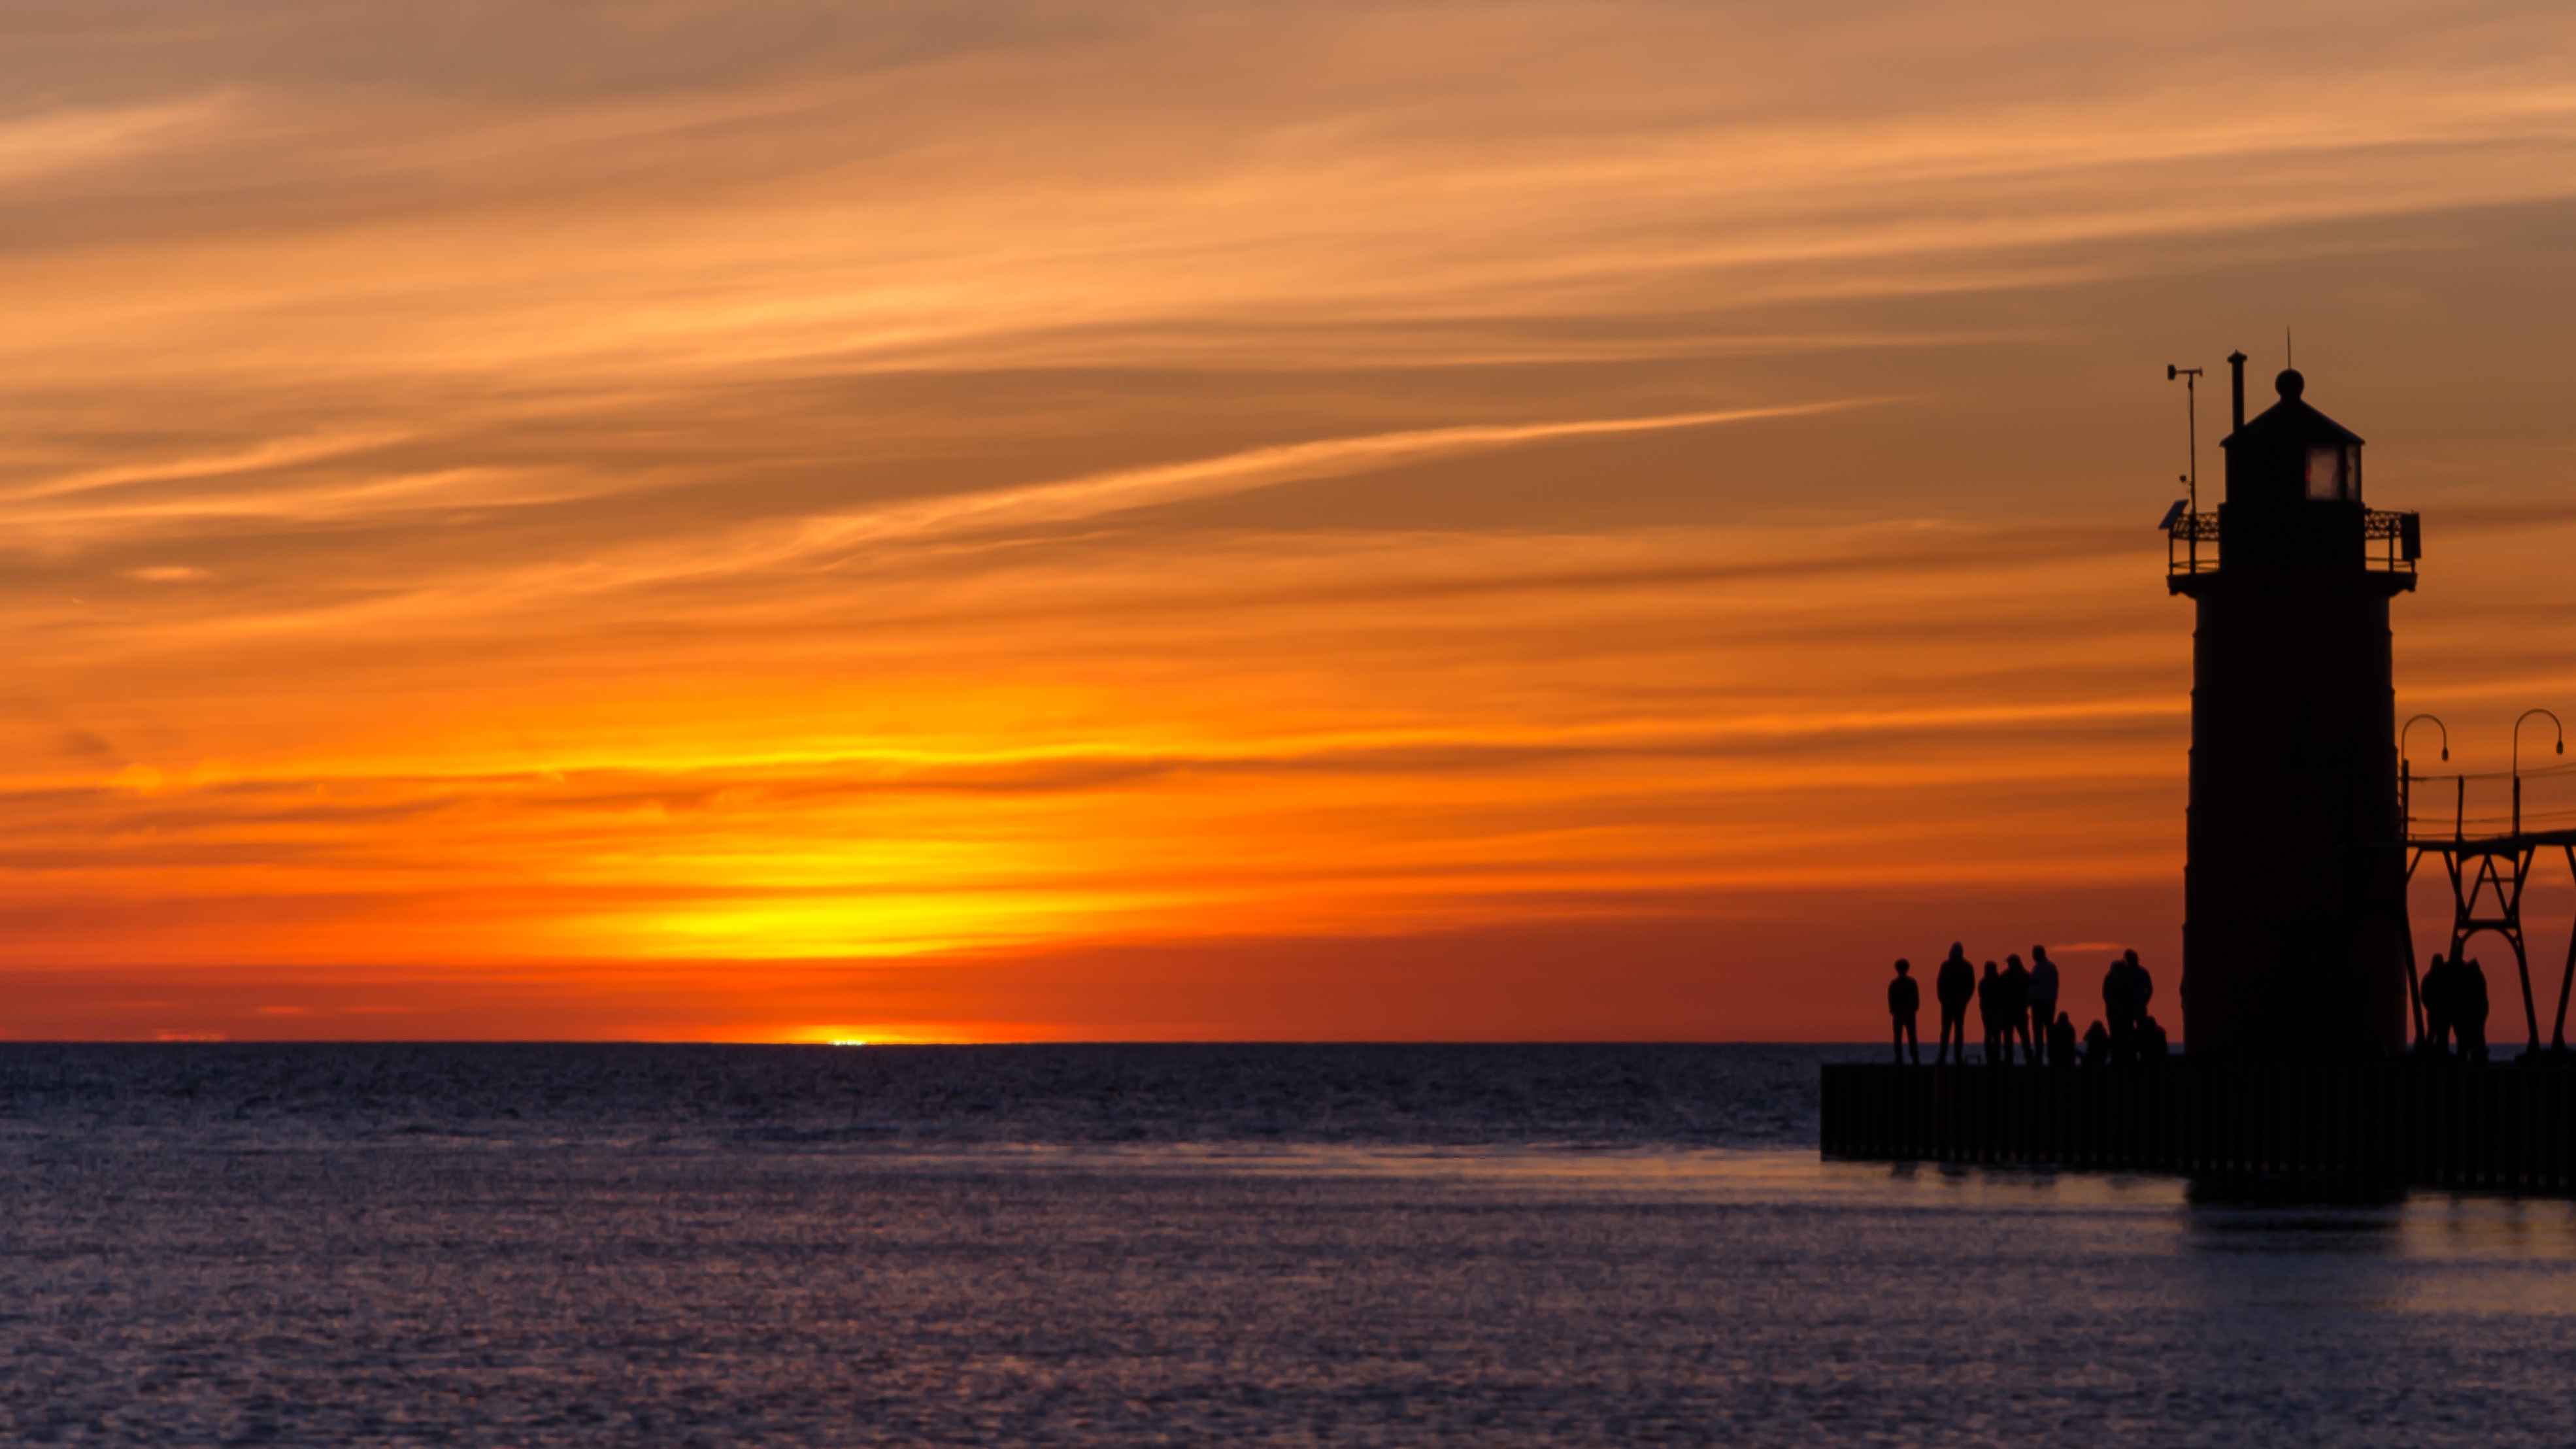
beach, sea, coast, ocean, horizon, lighthouse, sunrise, sunset, morning, dawn, dusk, evening, tower, michigan, afterglow